Caroline Amalie of Augustenburg

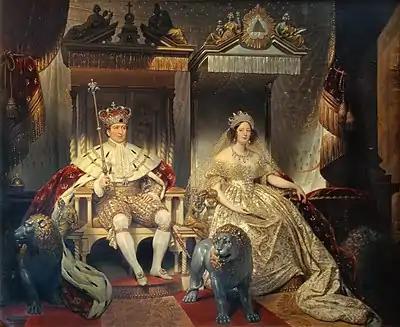
Anointing of Christian VIII and Queen Caroline Amalie on 28 June 1840 in Frederiksborg Palace Chapel. Oil painting by Joseph-Désirée Court (1841).

In 1839, when King Frederick VI died, Caroline Amalie, as the wife of Christian VIII, became Queen of Denmark. She was considered instrumental in the pro-German party on the matter of the duchies of Schleswig-Holstein.